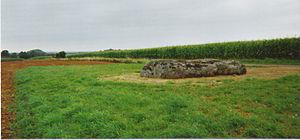
Le menhir du palet à Saint-Benoist-sur-Mer.
Le Cheval Mallet ou cheval Malet est un cheval fabuleux et maléfique mentionné dans le folklore français de la Vendée, du Poitou, plus généralement dans le pays de Retz, près du lac de Grand-Lieu. Cet animal est réputé apparaître le soir ou au milieu de la nuit sous la forme d'un magnifique cheval blanc ou noir, proprement sellé et bridé, et tenter les voyageurs épuisés par un long voyage de monter sur son dos. Plusieurs légendes très semblables circulent à propos des imprudents qui chevauchent cette monture. Ils n'en reviennent jamais à moins de posséder sur eux la rançon du voyage, ou un charme de protection tel qu'une médaille de saint Benoît. Le cheval Mallet est vu comme un instrument du Diable, voire une forme de Satan lui-même. Peut-être issu de Sleipnir et de la chasse sauvage, sa légende est très semblable à celle d'autres chevaux fabuleux tels que lou drapé ou la blanque jument.
Saint-Benoist-sur-Mer est une commune du Centre-Ouest de la France, située dans le département de la Vendée en région Pays de la Loire.